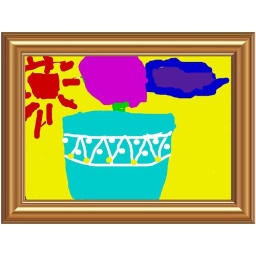
flower in the pot